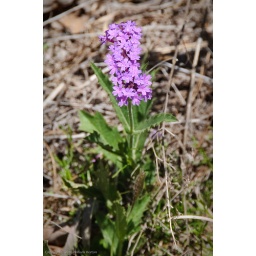
This verbene plant sits alone in a newly plant stand of pine trees in south Alabama